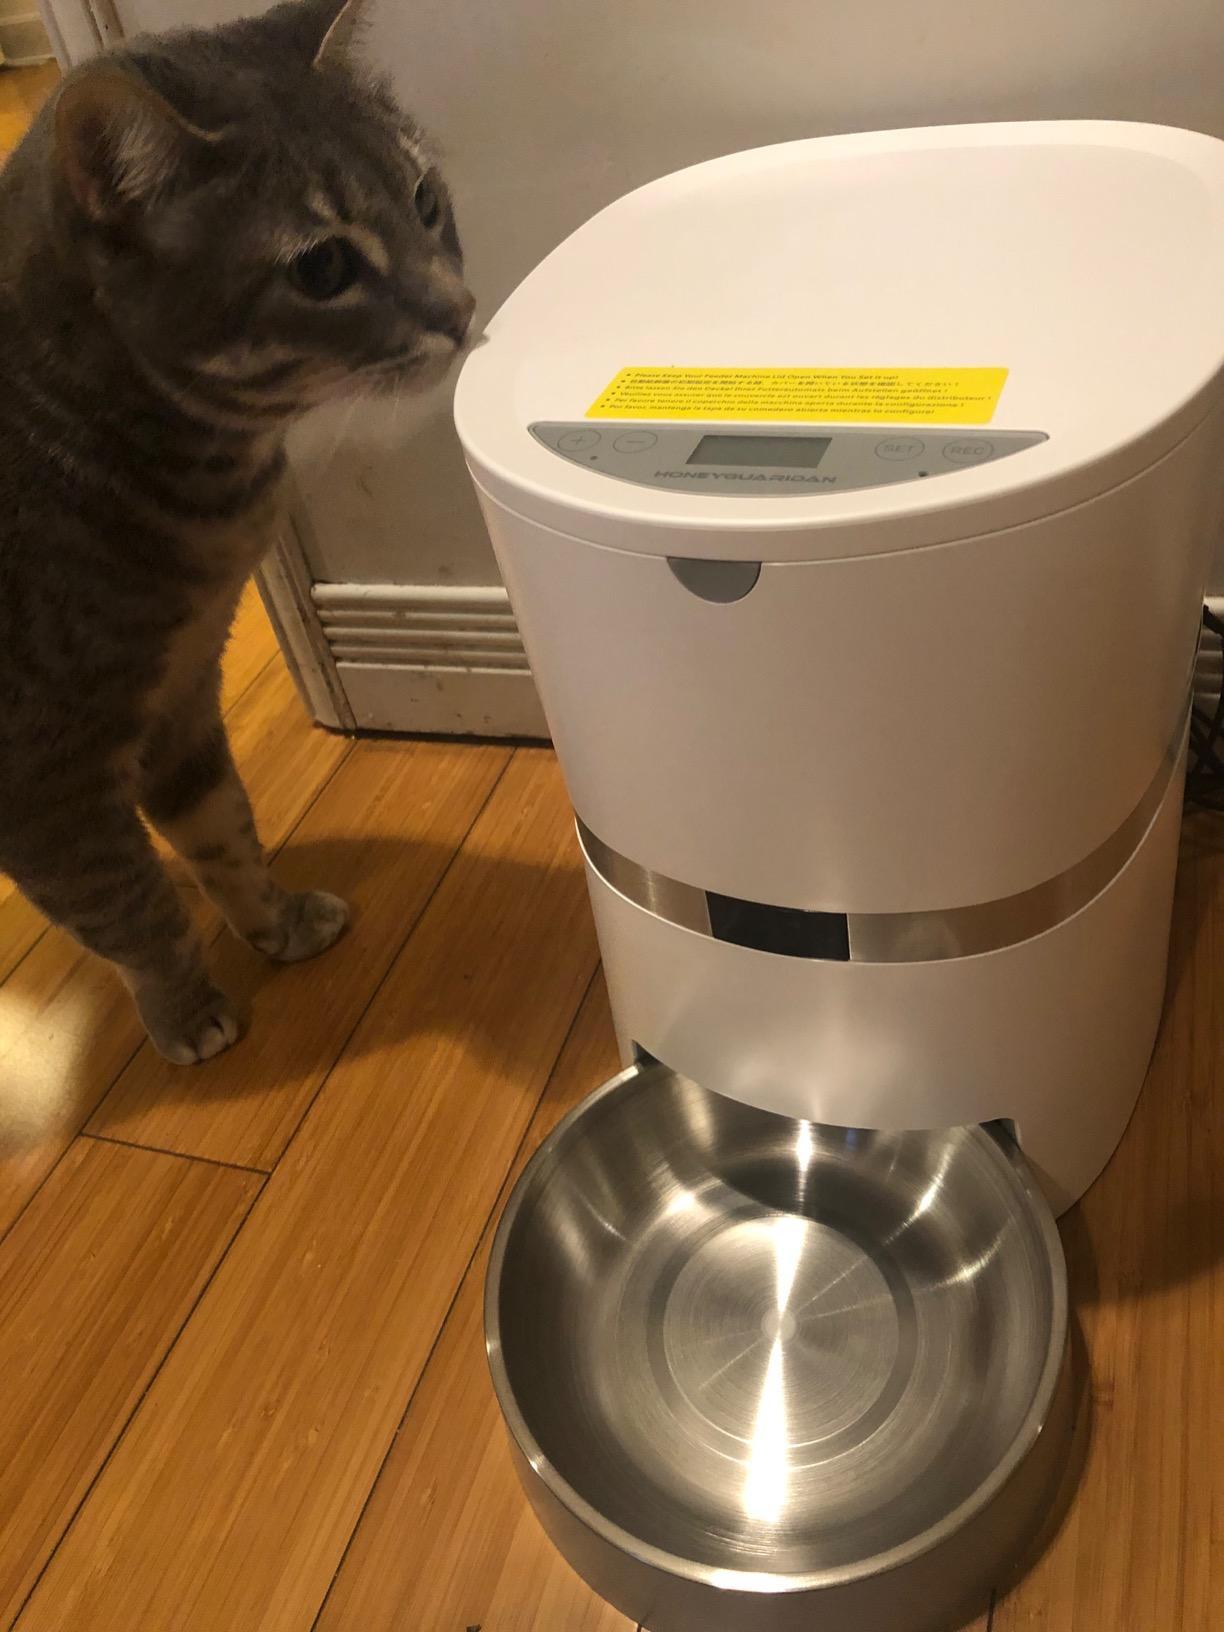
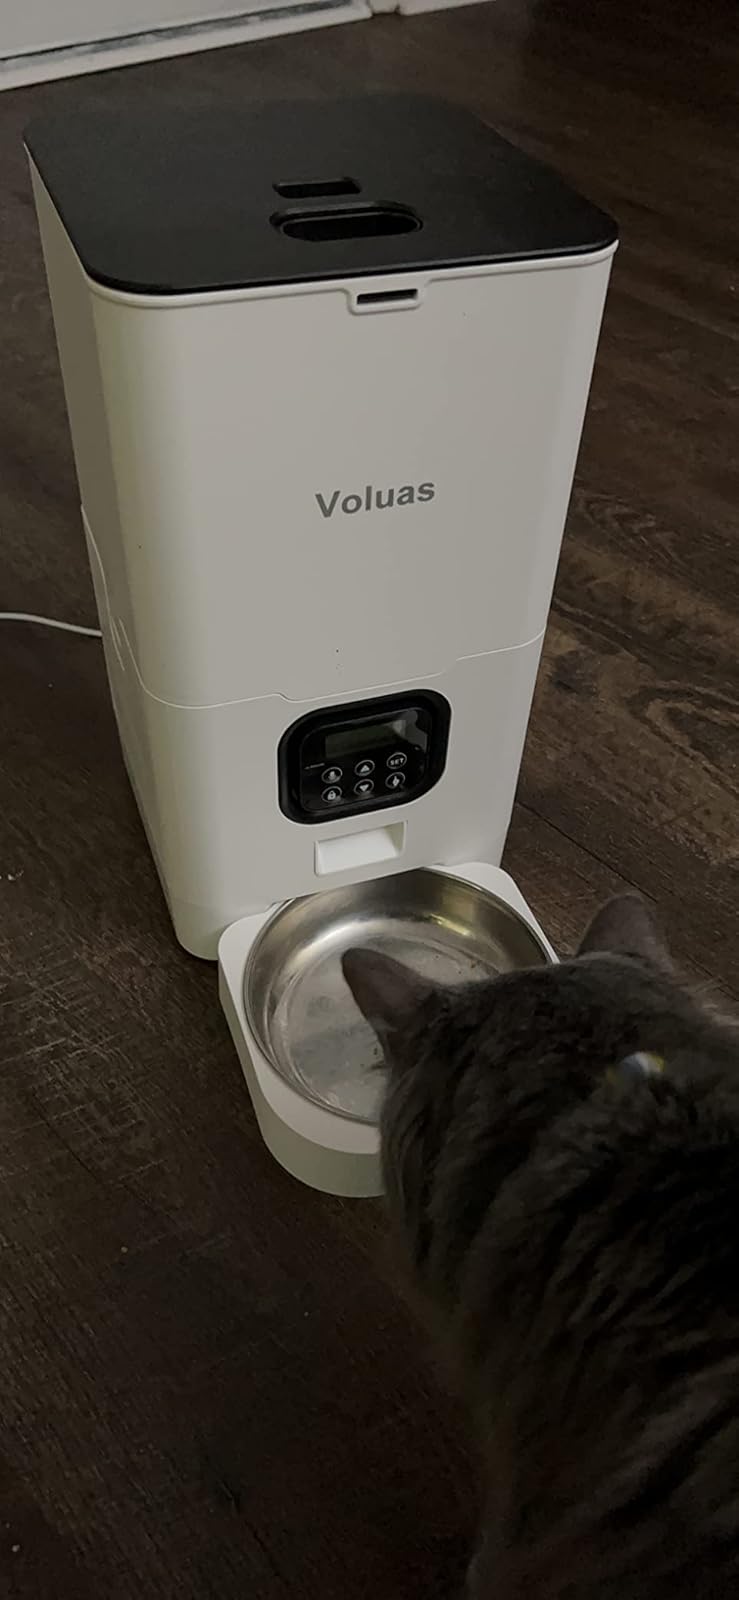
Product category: items_feeder
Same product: no